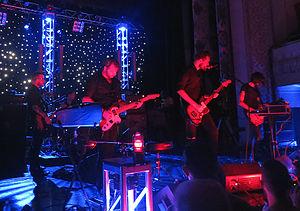
Caspian est un groupe de post-rock américain, originaire de Beverly, dans le Massachusetts.